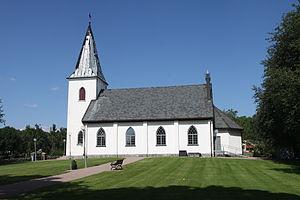
Målsryd est une localité de Suède située dans la commune de Borås du comté de Västra Götaland. Elle couvre une superficie de 0,99 km². En 2010, elle compte 907 habitants.